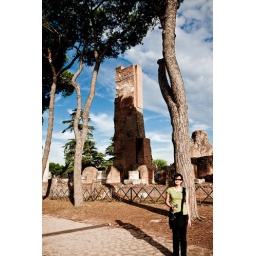
The column in the background show how high the walls of the palace used to be. Palatine Hill, Rome.